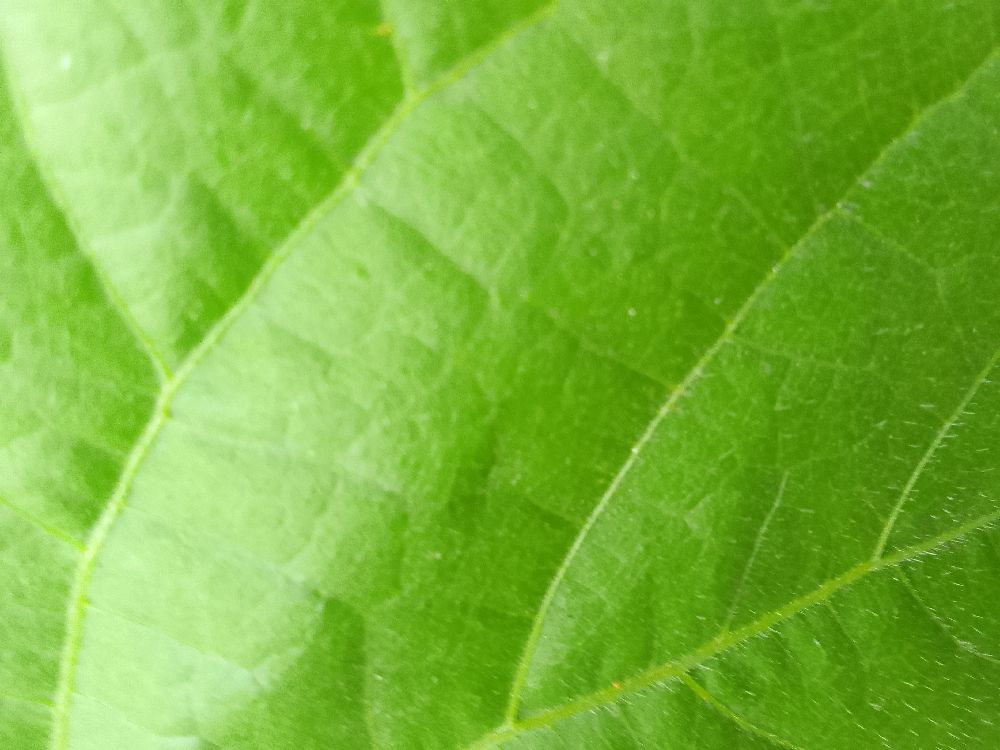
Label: healthy